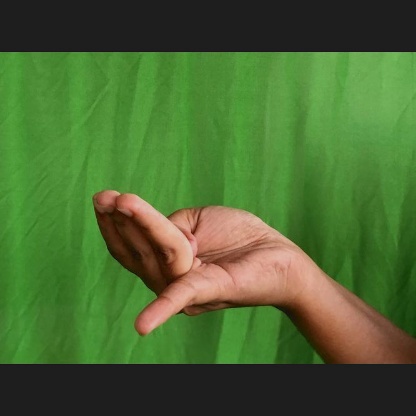
Mudra: Chaturam